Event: Nepal Earthquake
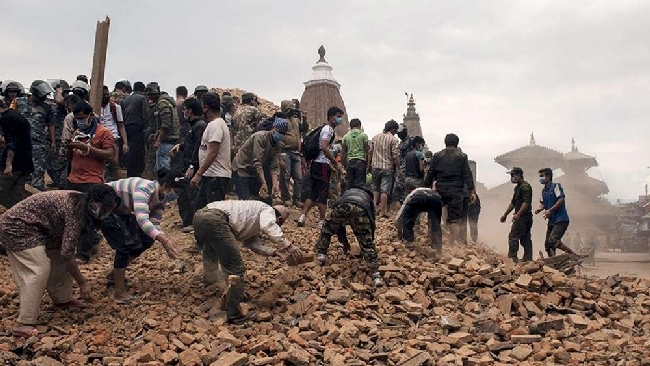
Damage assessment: damage